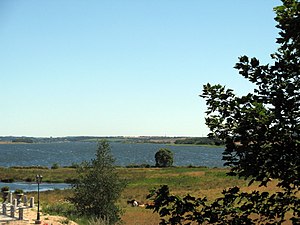
Glenstrup Sø
Glenstrup Sø set fra vest
Glenstrup Sø set fra vest
Søen set fra vest
Glenstrup Sø er en ca. 4,5 km lang sø, beliggende i en tunneldal ca. 5 km syd for Hobro, og parallelt med Mariager Fjord. Den er med 384 ha den 3. største sø i Nordjylland, og med en dybde på op til næsten 31 meter en af landets dybeste. Den har tilløb fra Østerkær Bæk, og mange kilder rundt langs bredderne. Dn har afløb mod vest til Kongsvad Å, som er et tilløb til Skals Å.